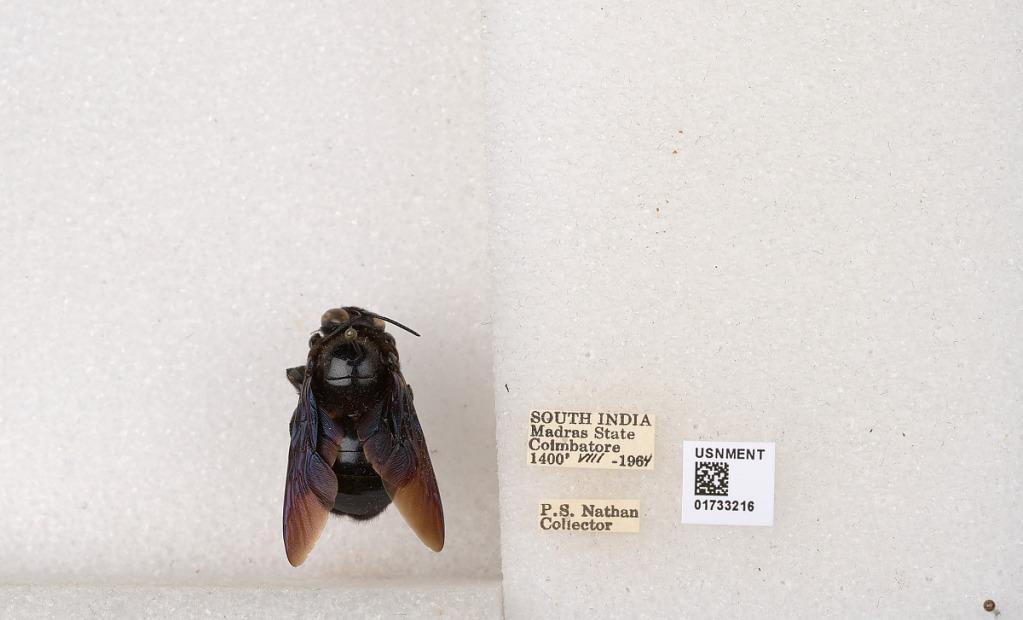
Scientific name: Xylocopa (Ctenoxylocopa) fenestrata (Fabricius)
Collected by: P. Nathan
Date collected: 1964-8-1
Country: India
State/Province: Tamil Nadu
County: Coimbatore
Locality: Coimbatore